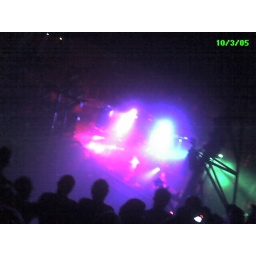
Wow. Just wow. Spent the entire concert, bottle of water in each hand, front and center.